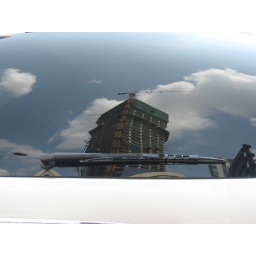
caught in a car window